Valtteri Bottas

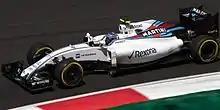
Bottas at the 2016 Malaysian Grand Prix

In November 2012 it was announced that Bottas would replace Bruno Senna and partner Pastor Maldonado as a full-time Williams race driver for the season. He qualified 16th, ahead of Maldonado, and finished 14th at his debut race, the . He improved from 18th on the grid to 11th at the finish at the , 1.5 seconds behind a points-paying position. He qualified third at the behind Sebastian Vettel and Lewis Hamilton, the first time a Williams car had qualified in the top ten that year. He was unable to hold the position in the race and dropped to 14th at the finish line. He later stated that "the car pace was just not there" and that he believed the result would have been the same regardless of the team's strategy. A hydraulics failure at the caused his first retirement of the season whilst Maldonado finished tenth to claim the team's first point of 2013. Bottas qualified ninth and finished eighth at the , his first Formula One points and the team's best result of the season. He collided with Hamilton whilst unlapping himself at the season-ending , later stating he was unaware Hamilton was a lap ahead.